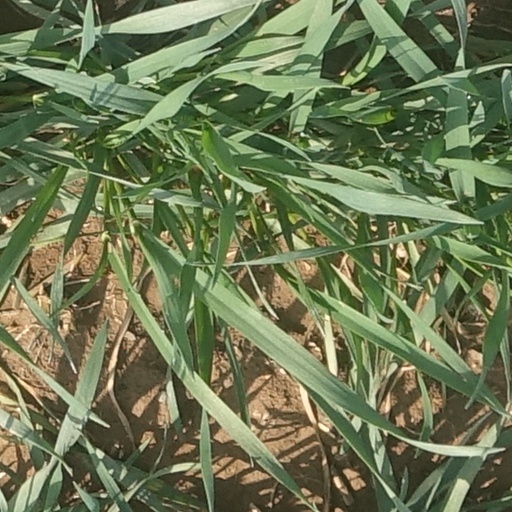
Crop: wheat